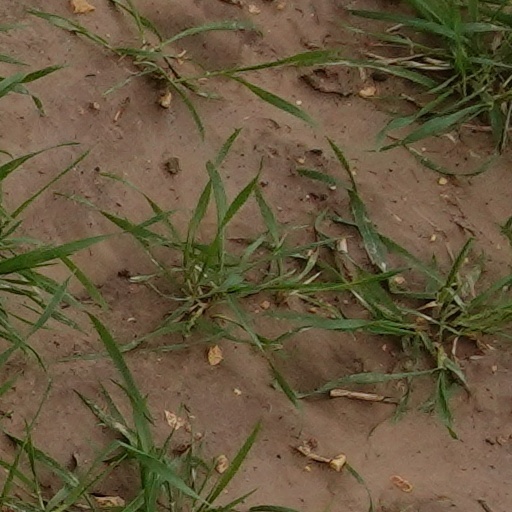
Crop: wheat